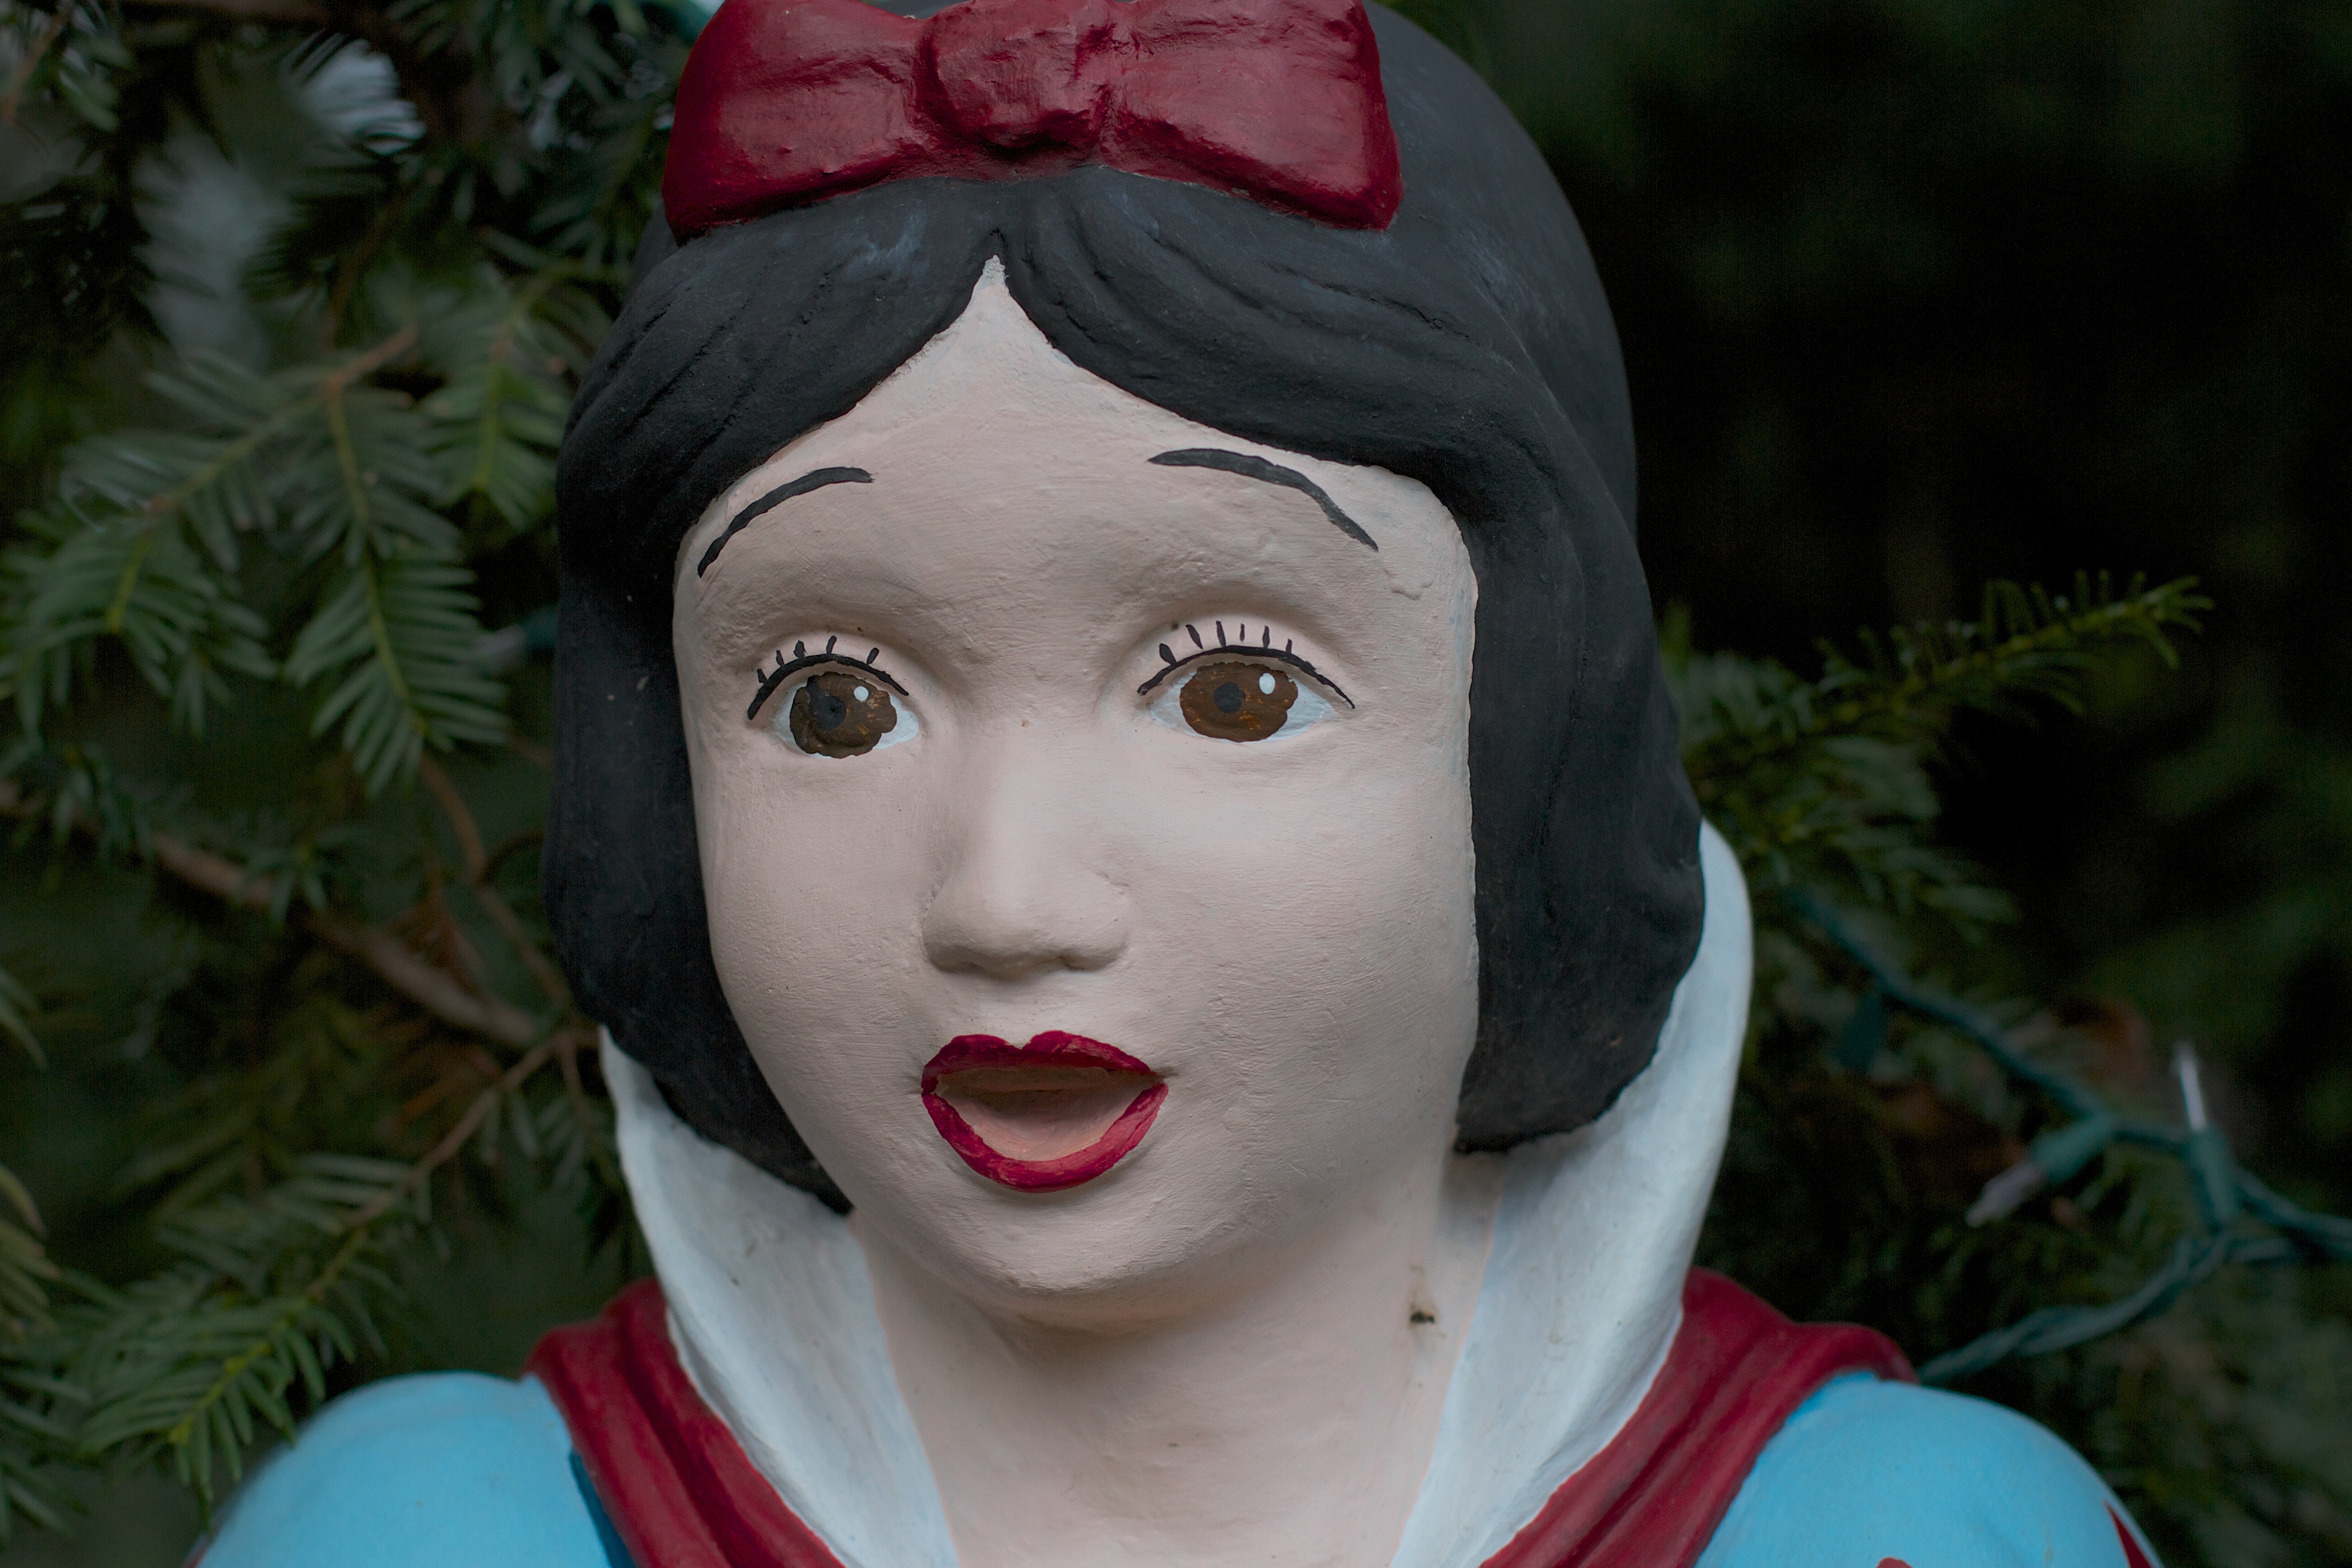
person, woman, red, color, clothing, face, head, beauty, costume